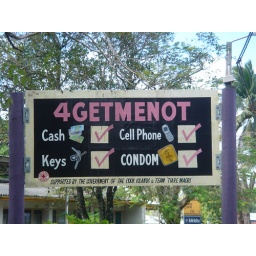
we waited for the bus near this sign for what felt like hours